Airport Business Area, Saskatoon

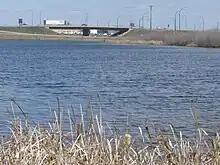
Hudson Bay Slough, Idylwyld Drive Parclo Interchange in distance. Airport Business Area, Saskatoon, Saskatchewan

The land was annexed from the rural municipality of Corman Park between 1965 and 1969. The Airport Business subdivision is several major trucking routes. The Idylwyld Drive North, Sk Hwy 11 Louis Riel Trail to Prince Albert via Warman, and Sk Hwy 12 to Blaine Lake via Martensville concurrency mark the eastern boundary. Circle Drive marks the southern boundary, with access to SK Hwy 14 and Sk Hwy 16, the Yellowhead Trans Canada. It is a main thoroughfare through the city connecting Regina, Saskatoon and Prince Albert, Saskatchewan. It also connects west Saskatoon with the bedroom communities of Warman and Martensville.